Urša Bogataj

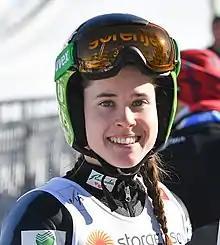
Križnar in 2019

Urša Križnar (born 7 March 1995) is a retired Slovenian ski jumper. She was the 2022 Olympic champion in the women's normal hill individual event.